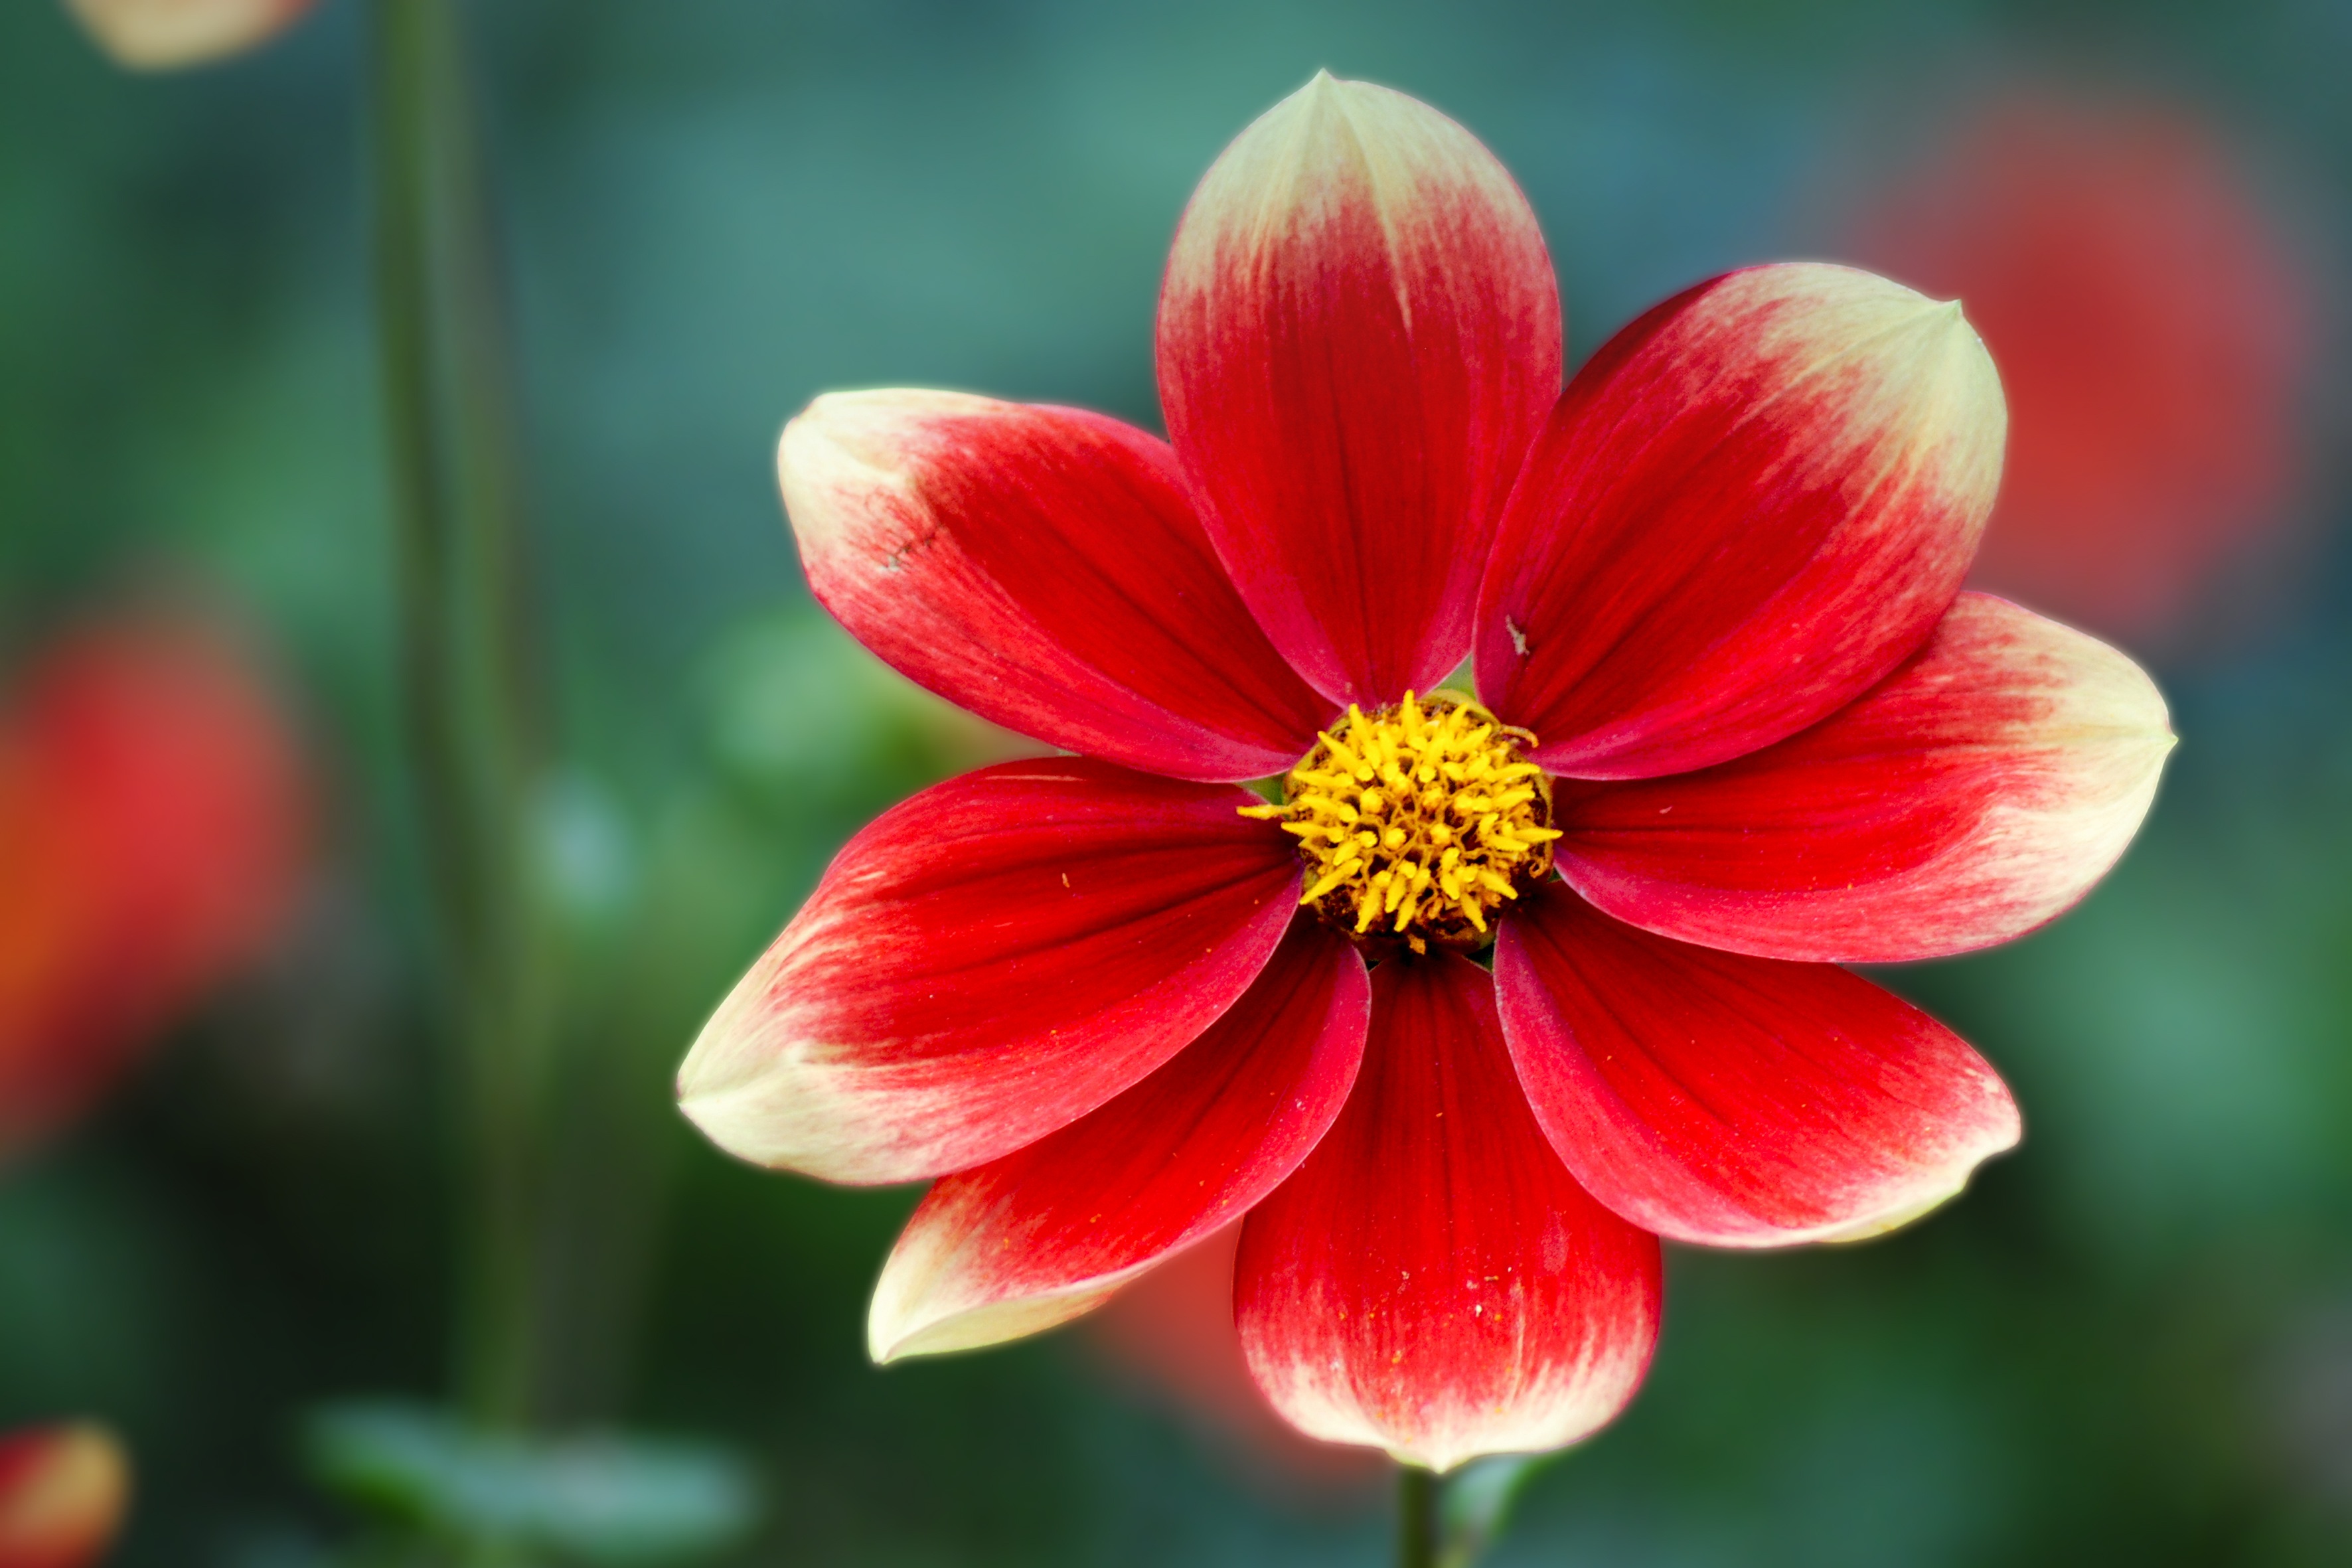
blossom, plant, photography, flower, petal, bloom, red, autumn, botany, flora, wildflower, close up, dahlia, dahlia garden, composites, macro photography, flowering plant, daisy family, red yellow, plant stem, land plant, garden cosmos, autumn dahlias